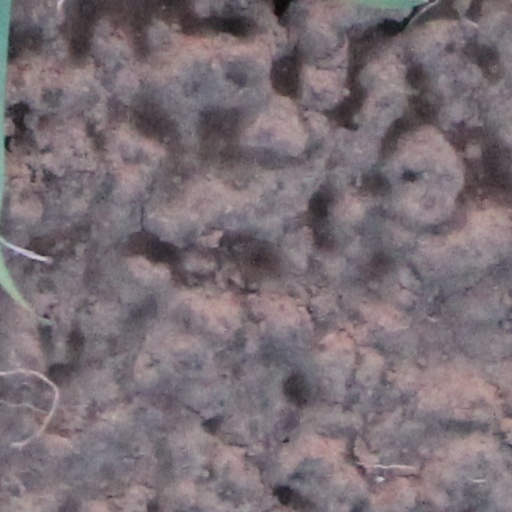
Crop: wheat